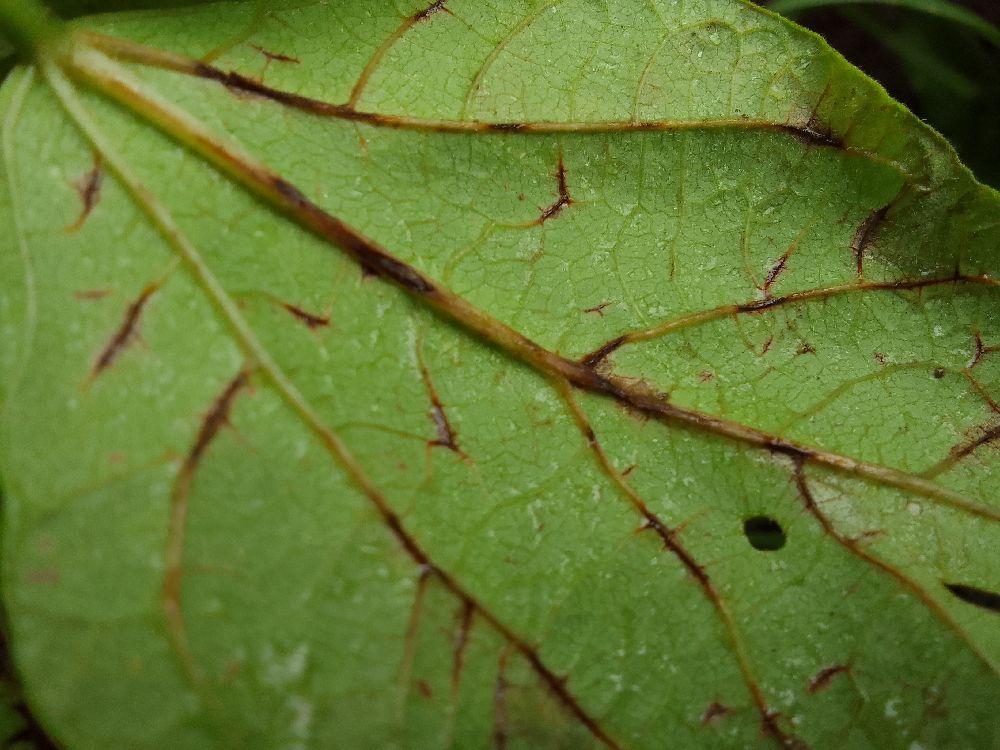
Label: anthracnose